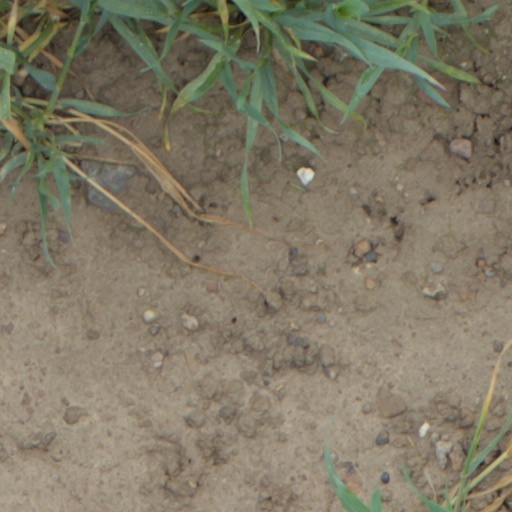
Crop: wheat